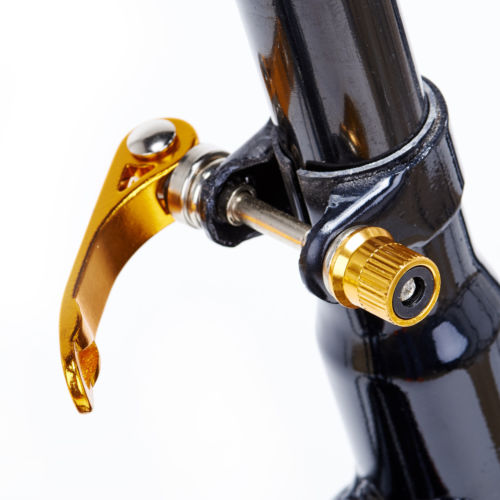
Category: bicycle